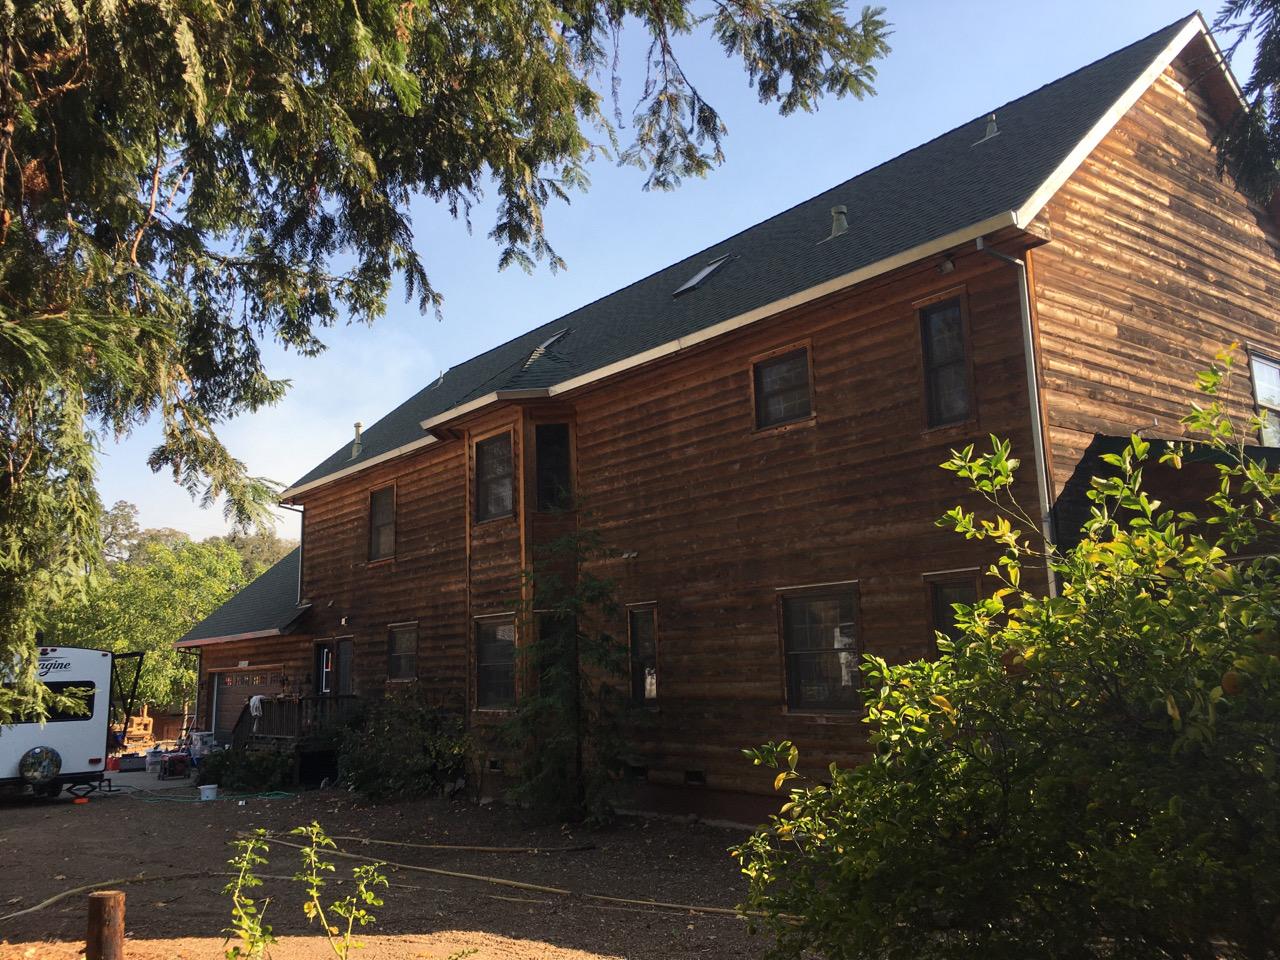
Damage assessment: no_damage